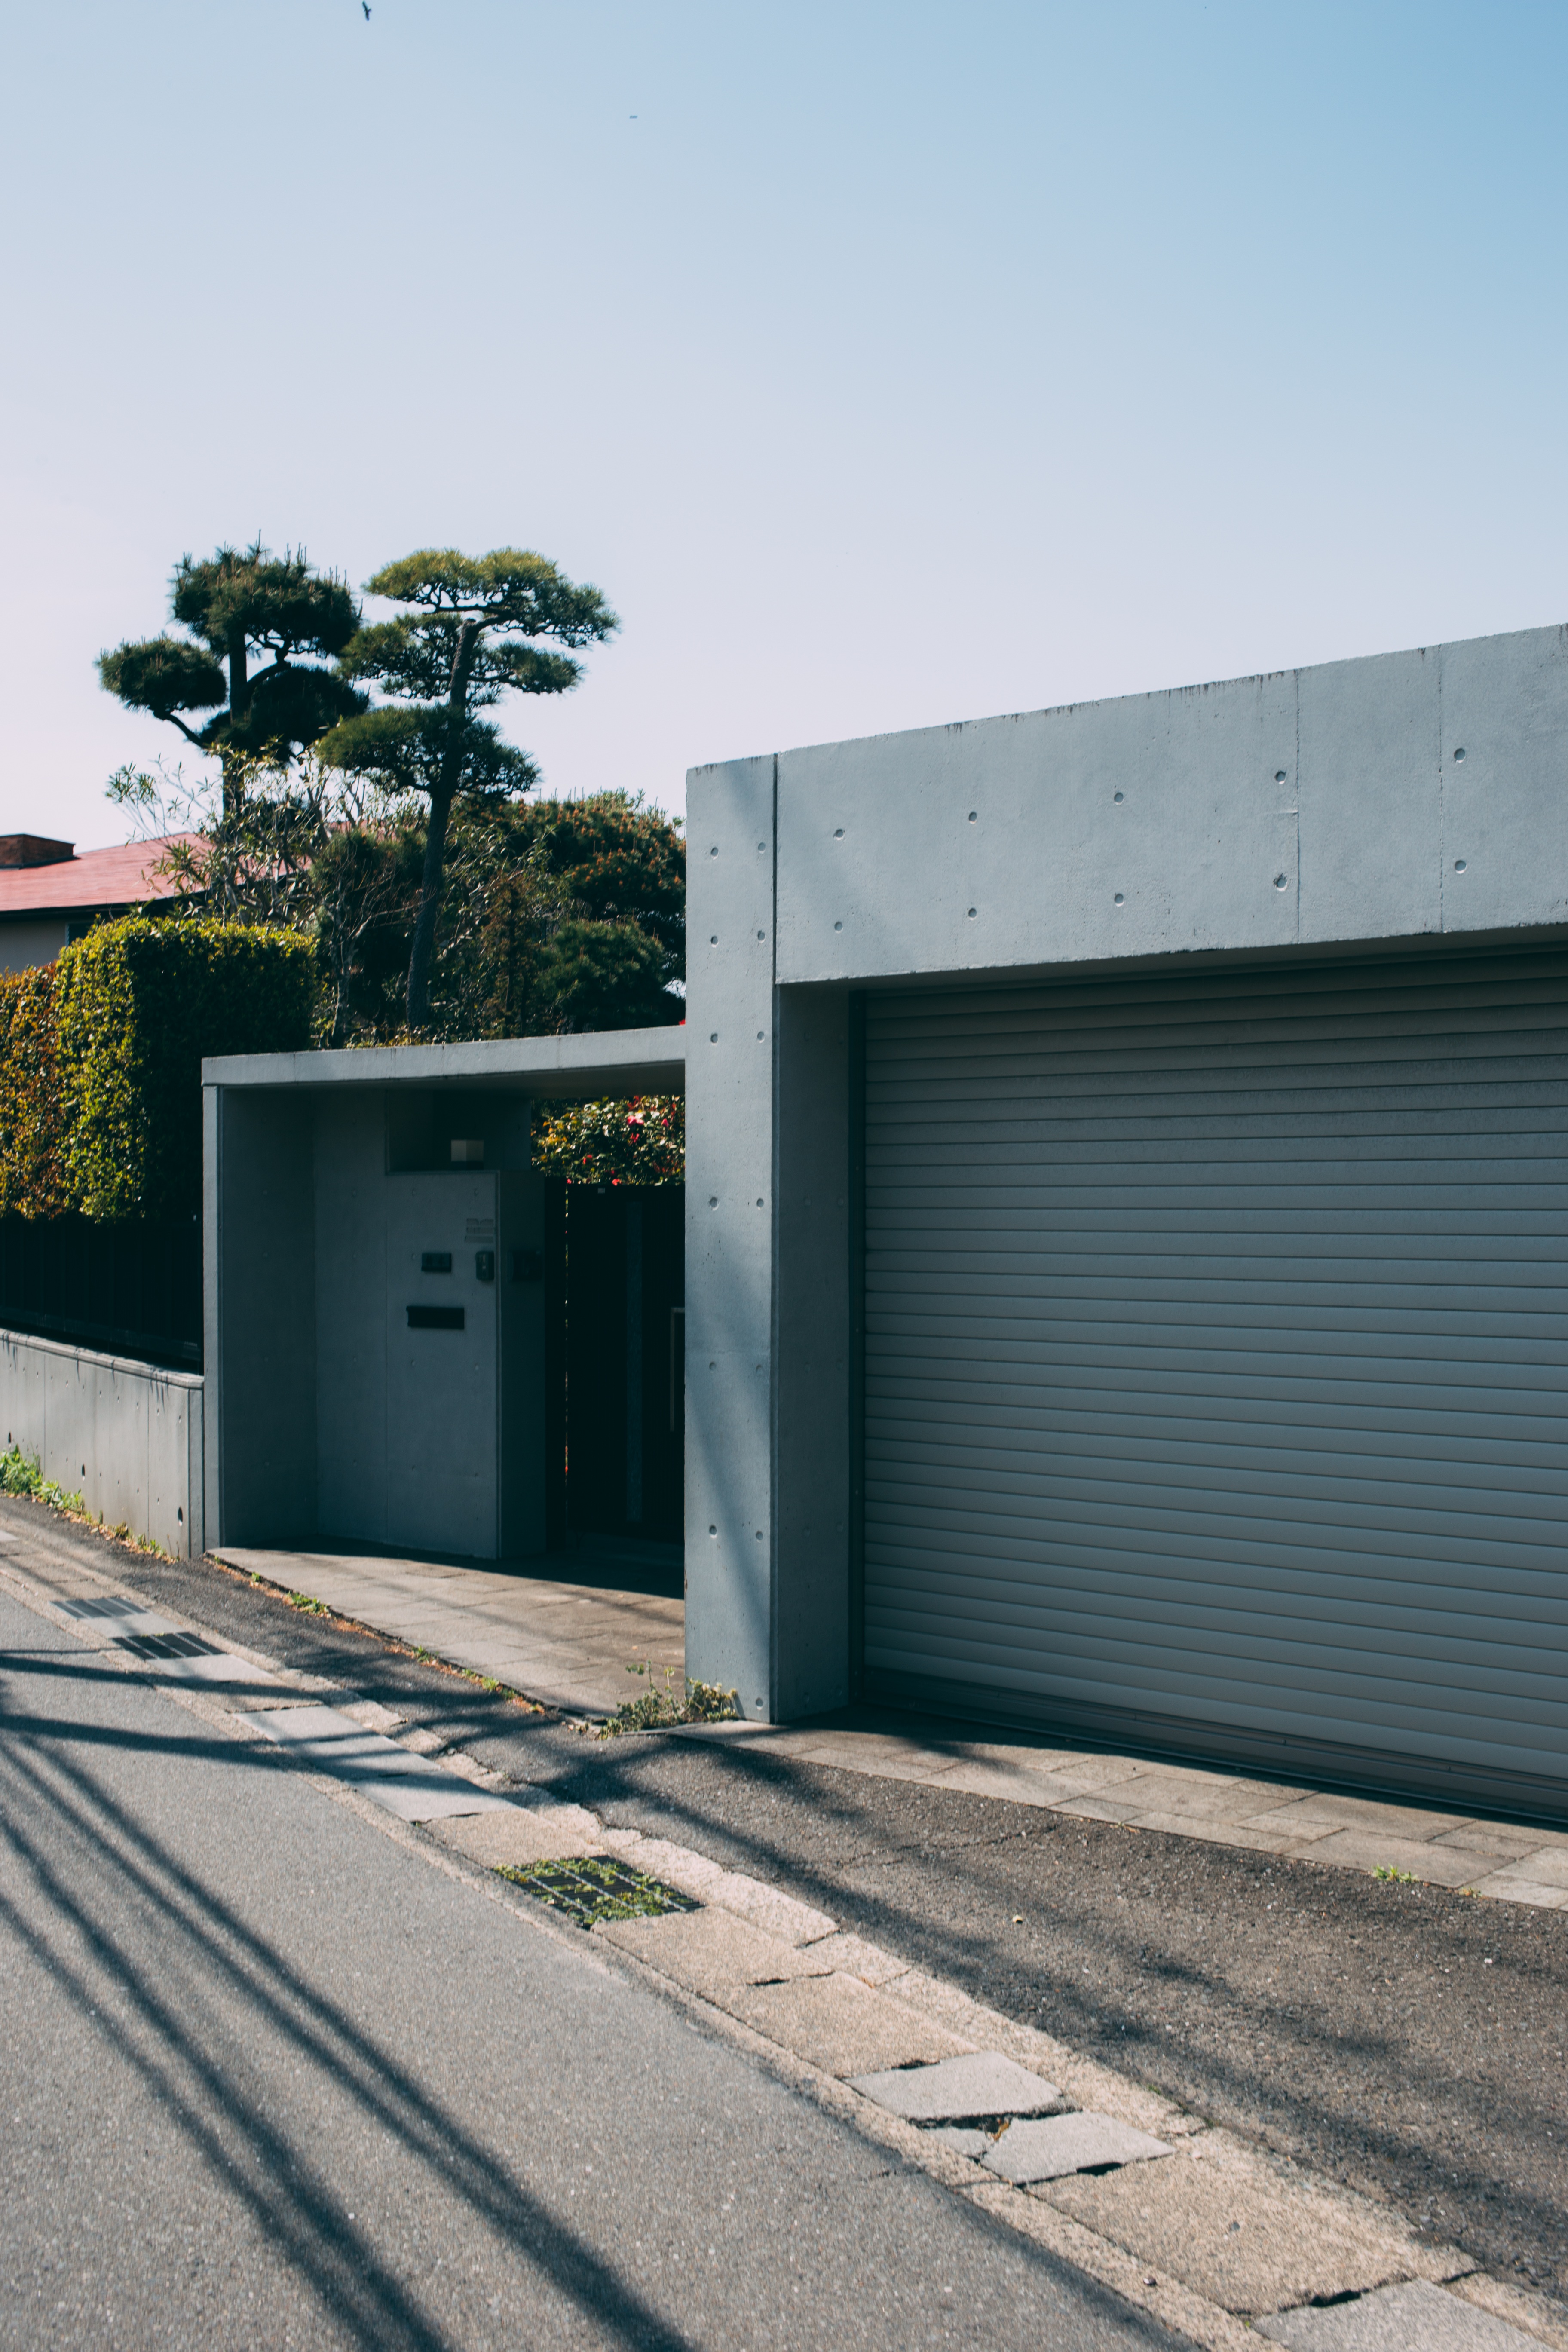
architecture, house, building, home, wall, shed, facade, urban area